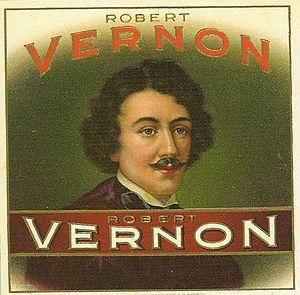
Robert Vernon, 1ᵉʳ baron Lyveden, GCB, PC, connu sous le nom de Robert Vernon Smith jusqu'en 1859, est un politicien du Parti libéral britannique.